Egypt–United Kingdom relations

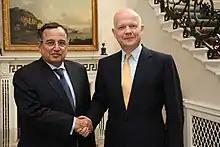
British Foreign Secretary William Hague meeting former Egyptian Foreign Minister Nabil Fahmy in London, May 2014.

The relations also concern military business. Such as training, visits and access to the Commonwealth War Graves in Heliopolis and El Alamein. Also co-ordination over flights and Suez Canal transits for warships.